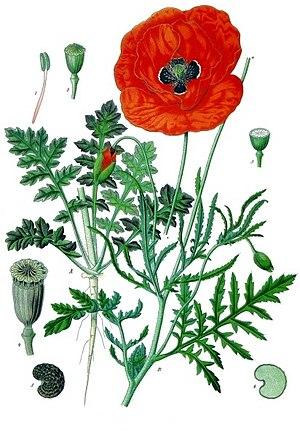
Le capitulaire De Villis, ou plus exactement le Capitulare de Villis vel curtis imperii est un acte législatif datant de la fin du VIIIᵉ siècle ou du début du IXᵉ siècle.
Le Coquelicot est une espèce de plantes dicotylédones de la famille des Papaveraceae, originaire d'Eurasie.
Cette liste de Tracheophyta de Bosnie-Herzégovine, ainsi que d’espèces introduites est un aperçu incomplet d’espèces de mousses, de fougères, de gymnospermes et d’angiospermes citées dans la littérature disponible en langues bosniaque, croate, serbe et serbo-croate. Cet aperçu n’inclue pas des espèces cultivées ni celles occasionnellement introduites.